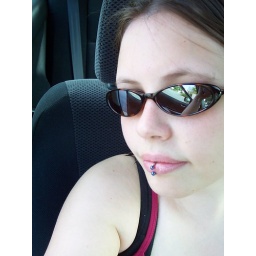
Me in the car on our beach trip.